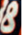
Number: 8